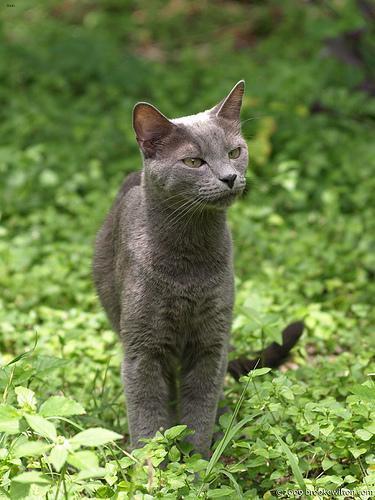
Russian Blue